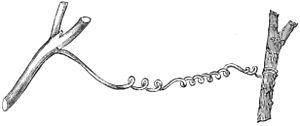
La perversion de vrille, souvent nommée simplement perversion, est une altération localisée de la géométrie des structures hélicoïdales telles que les vrilles végétales, dans lesquelles se forme une structure divisée en deux sections tournant en sens inverse, avec une transition entre les deux au milieu. Un phénomène similaire peut souvent être observé dans les câbles hélicoïdaux pliés tels que les cordons des combinés téléphoniques.